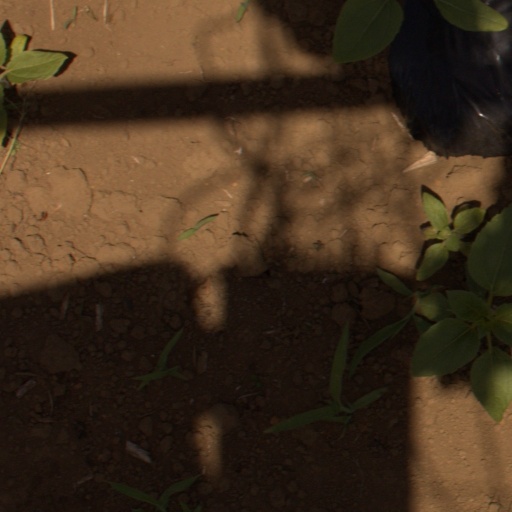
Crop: Jerusalem artichoke